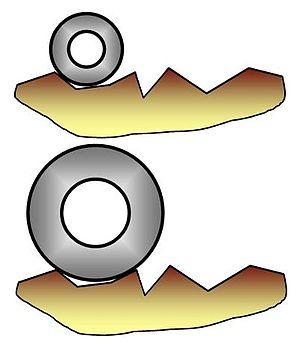
Influence de la taille d'une roue sur sa sensibilité aux aspérités du terrain. Schéma réalisé sous word.
Une brouette est un contenant mobile, porté sur une ou plusieurs roues, muni de deux brancards pour le transport humain de petites charges, généralement sur de courtes distances.